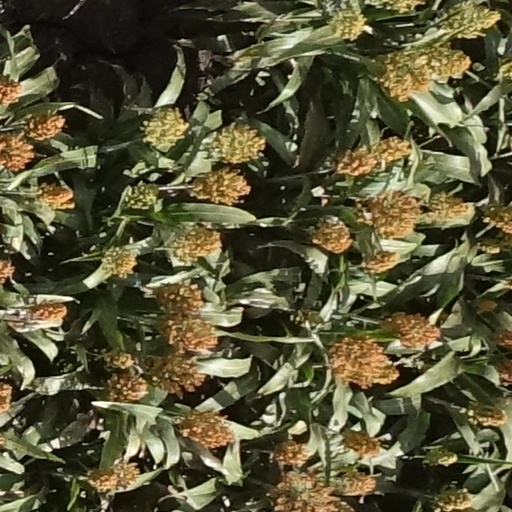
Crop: sorghum